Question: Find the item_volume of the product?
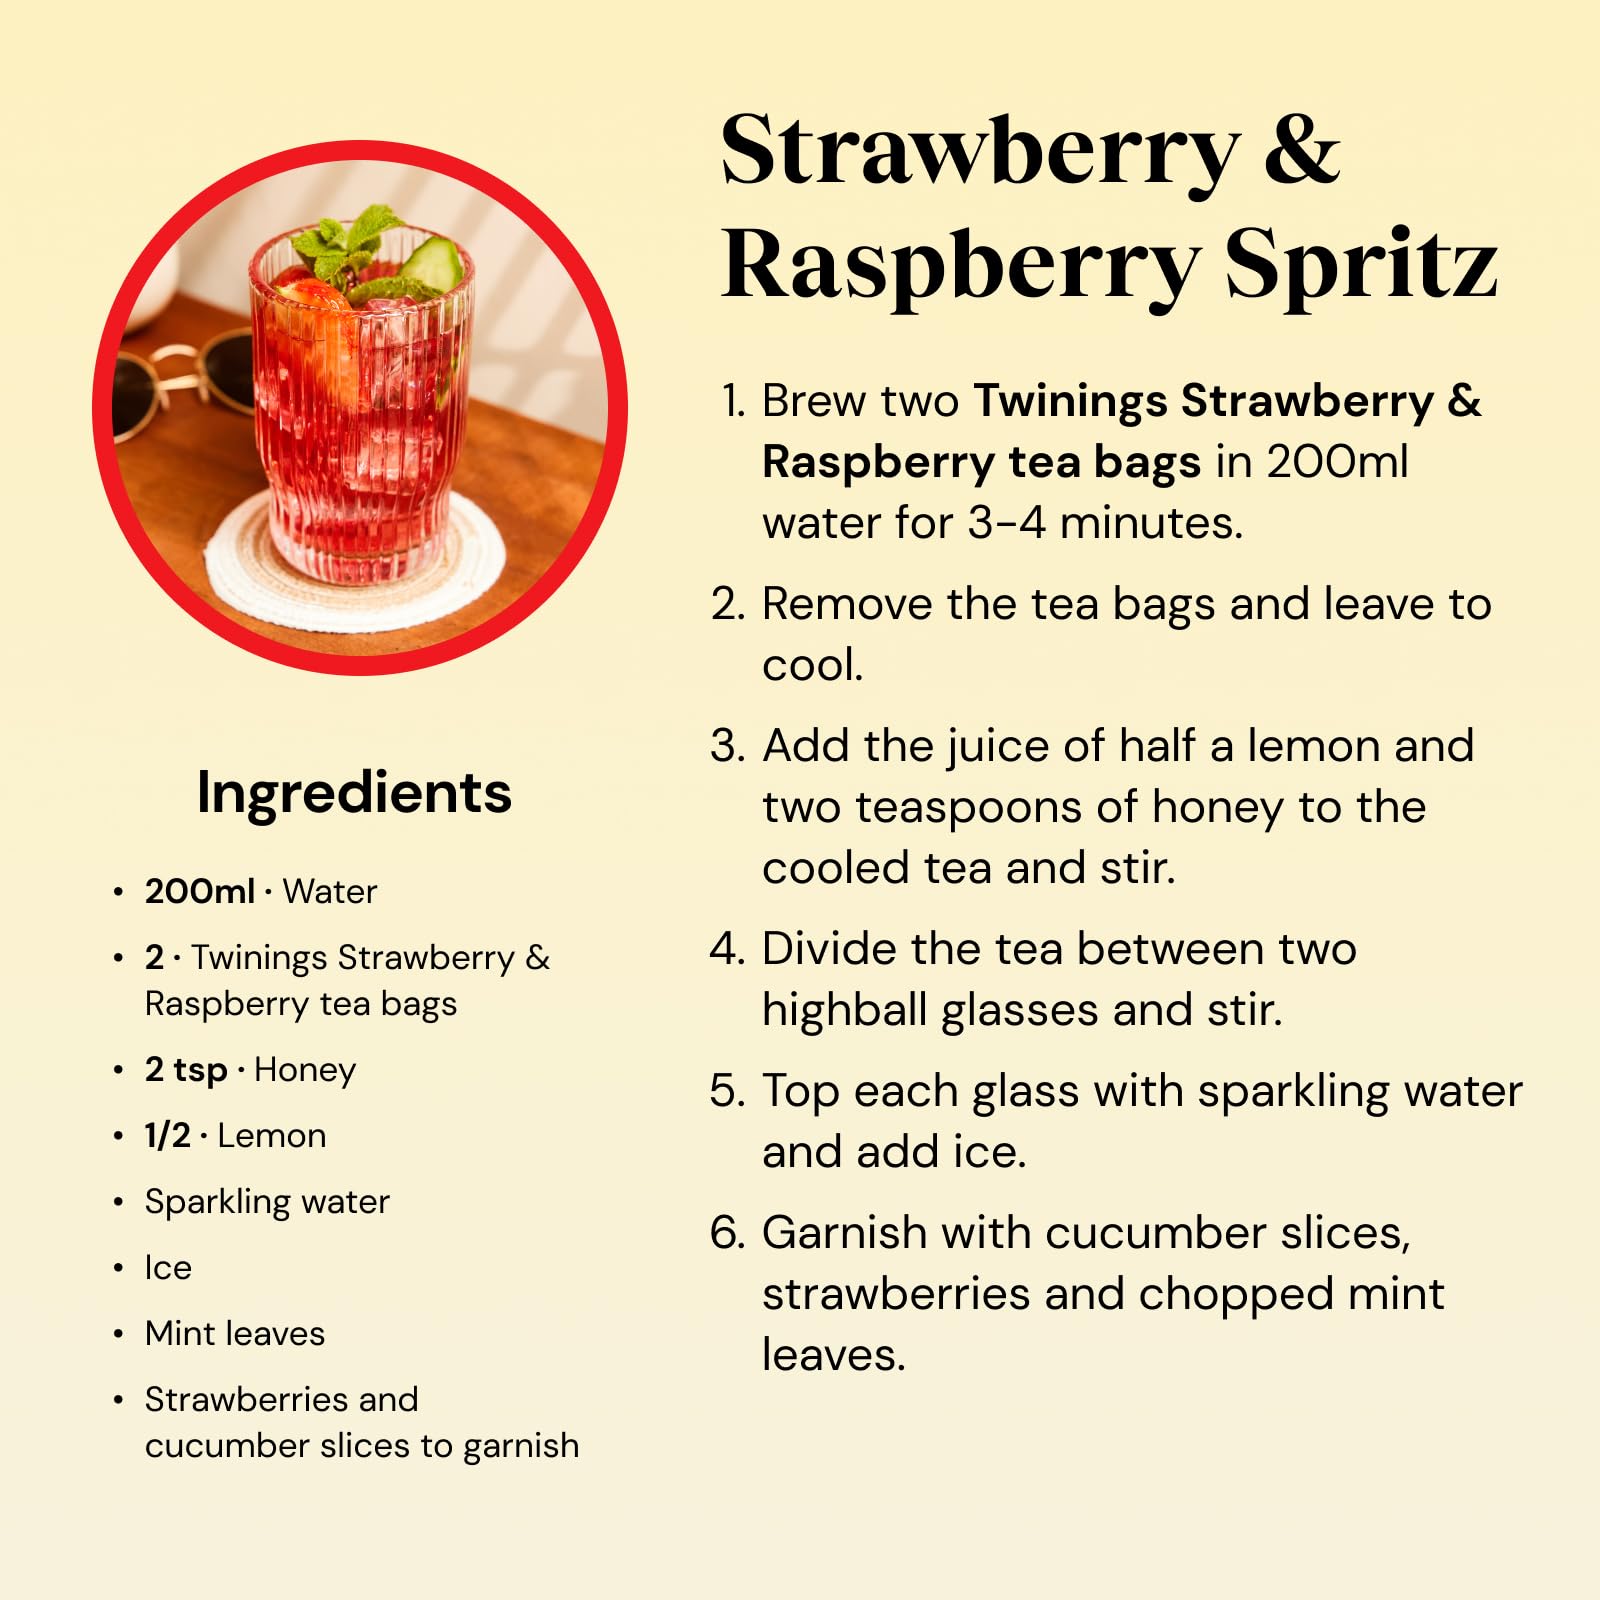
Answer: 200.0 millilitre